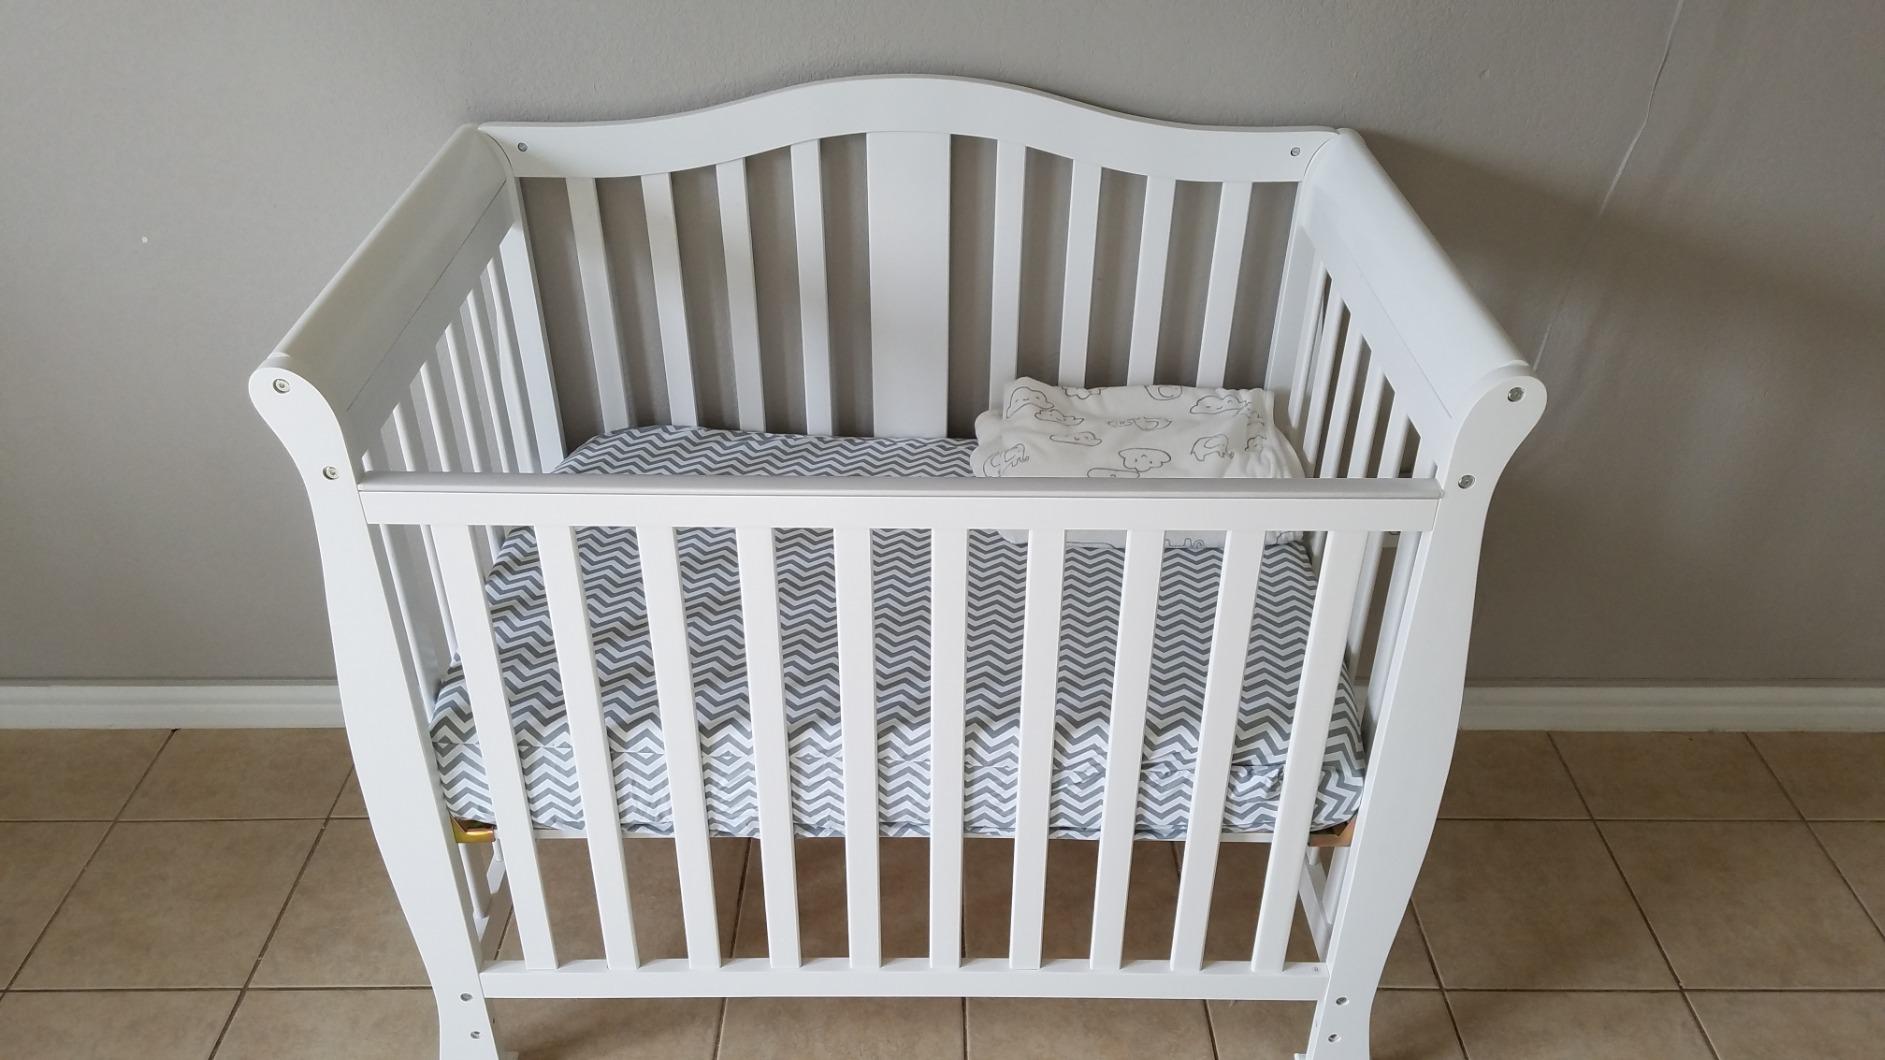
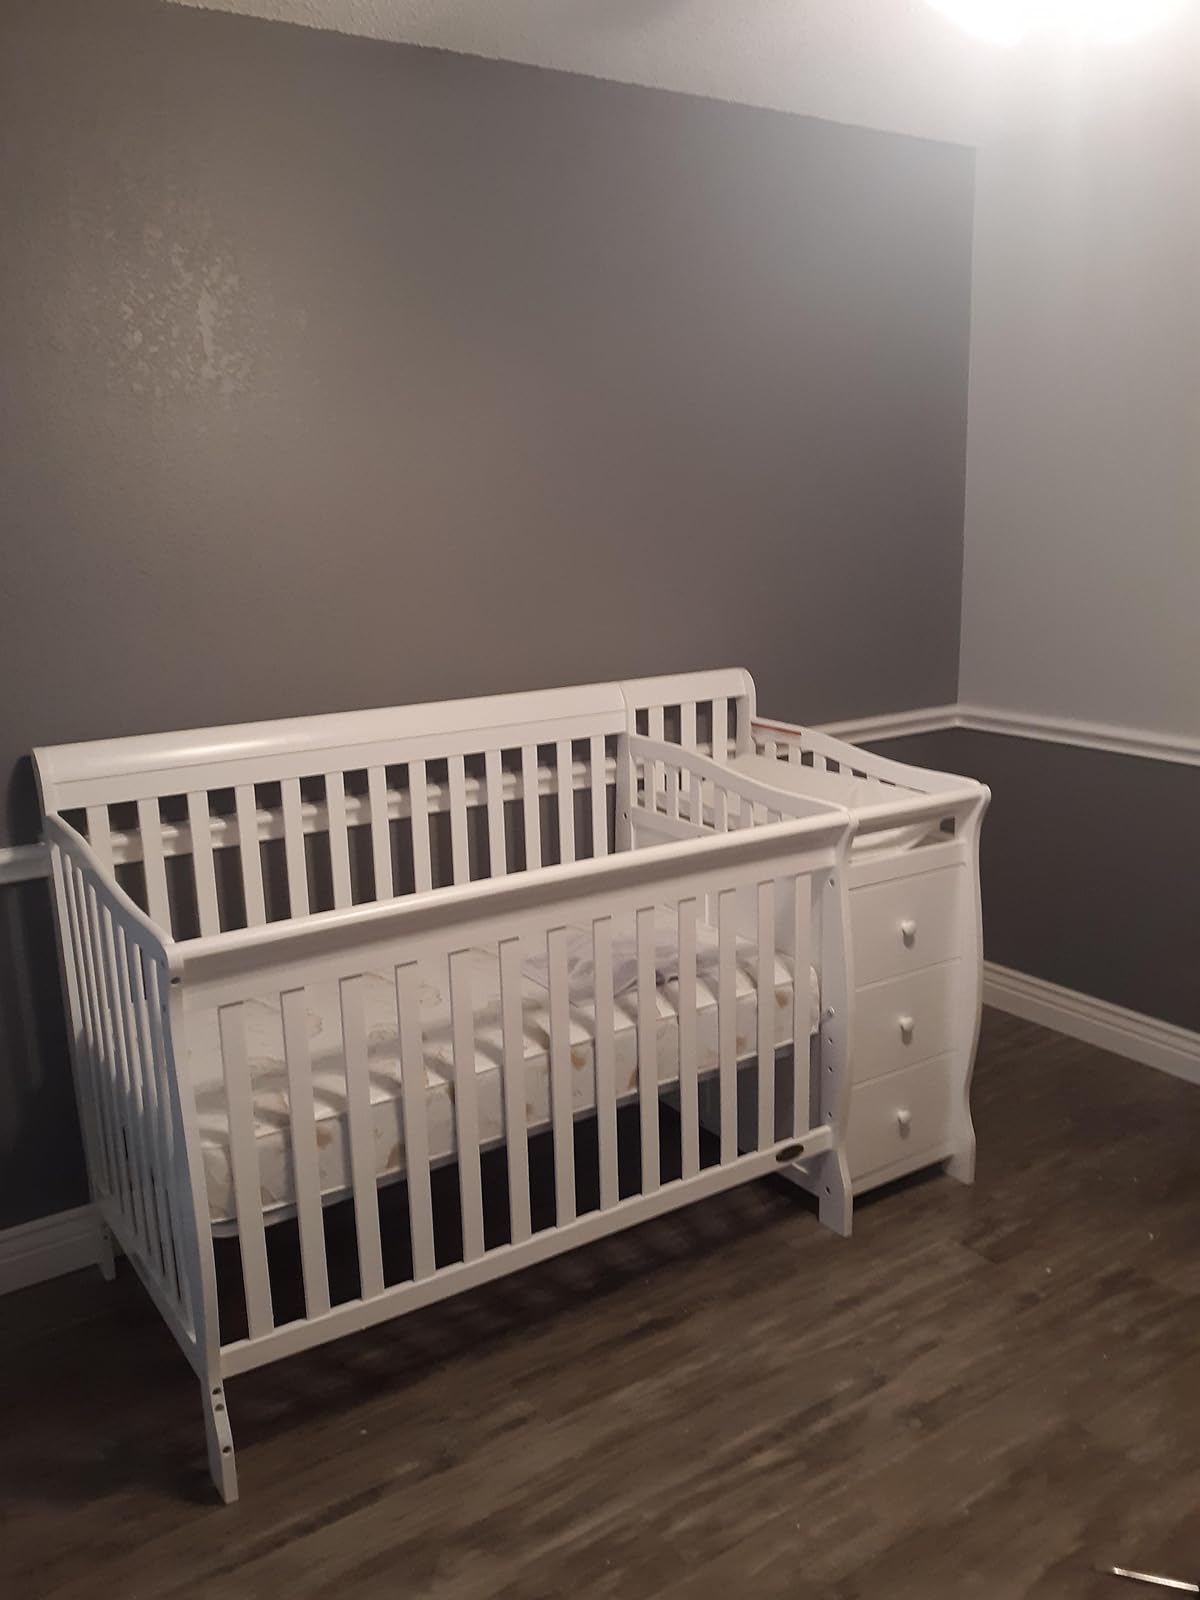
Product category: products_crib
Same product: no